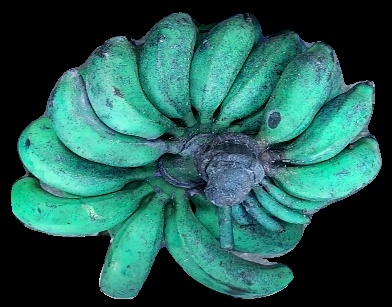
Variety: rasbale
Grade: grade3